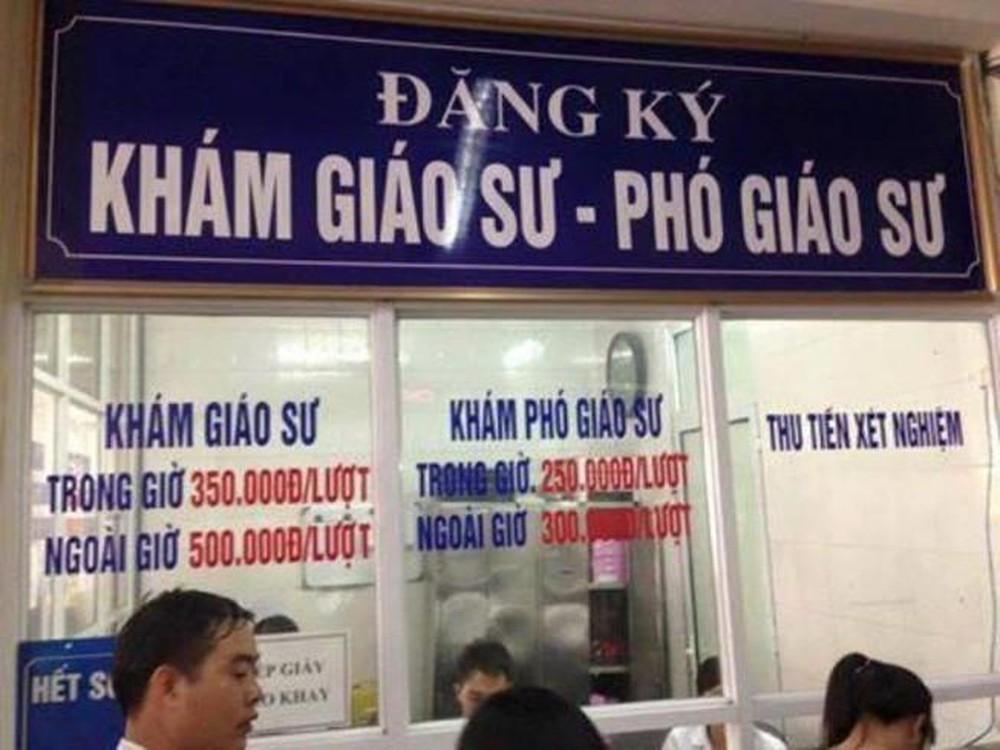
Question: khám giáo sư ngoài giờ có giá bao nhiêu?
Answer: khám giáo sư ngoài giờ có giá 500 000 đồng / lượt